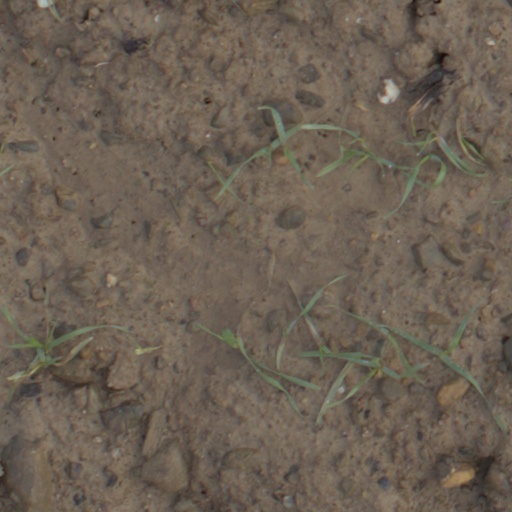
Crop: wheat